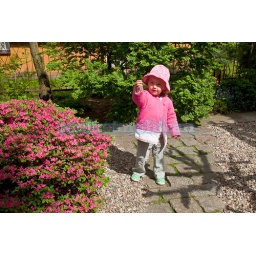
Cute little Caucasian baby girl waliking in green garden